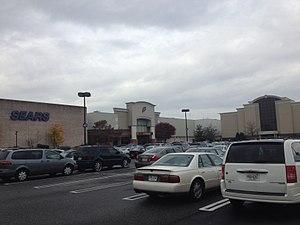
Deptford Township est un township américain situé dans le comté de Gloucester au New Jersey.